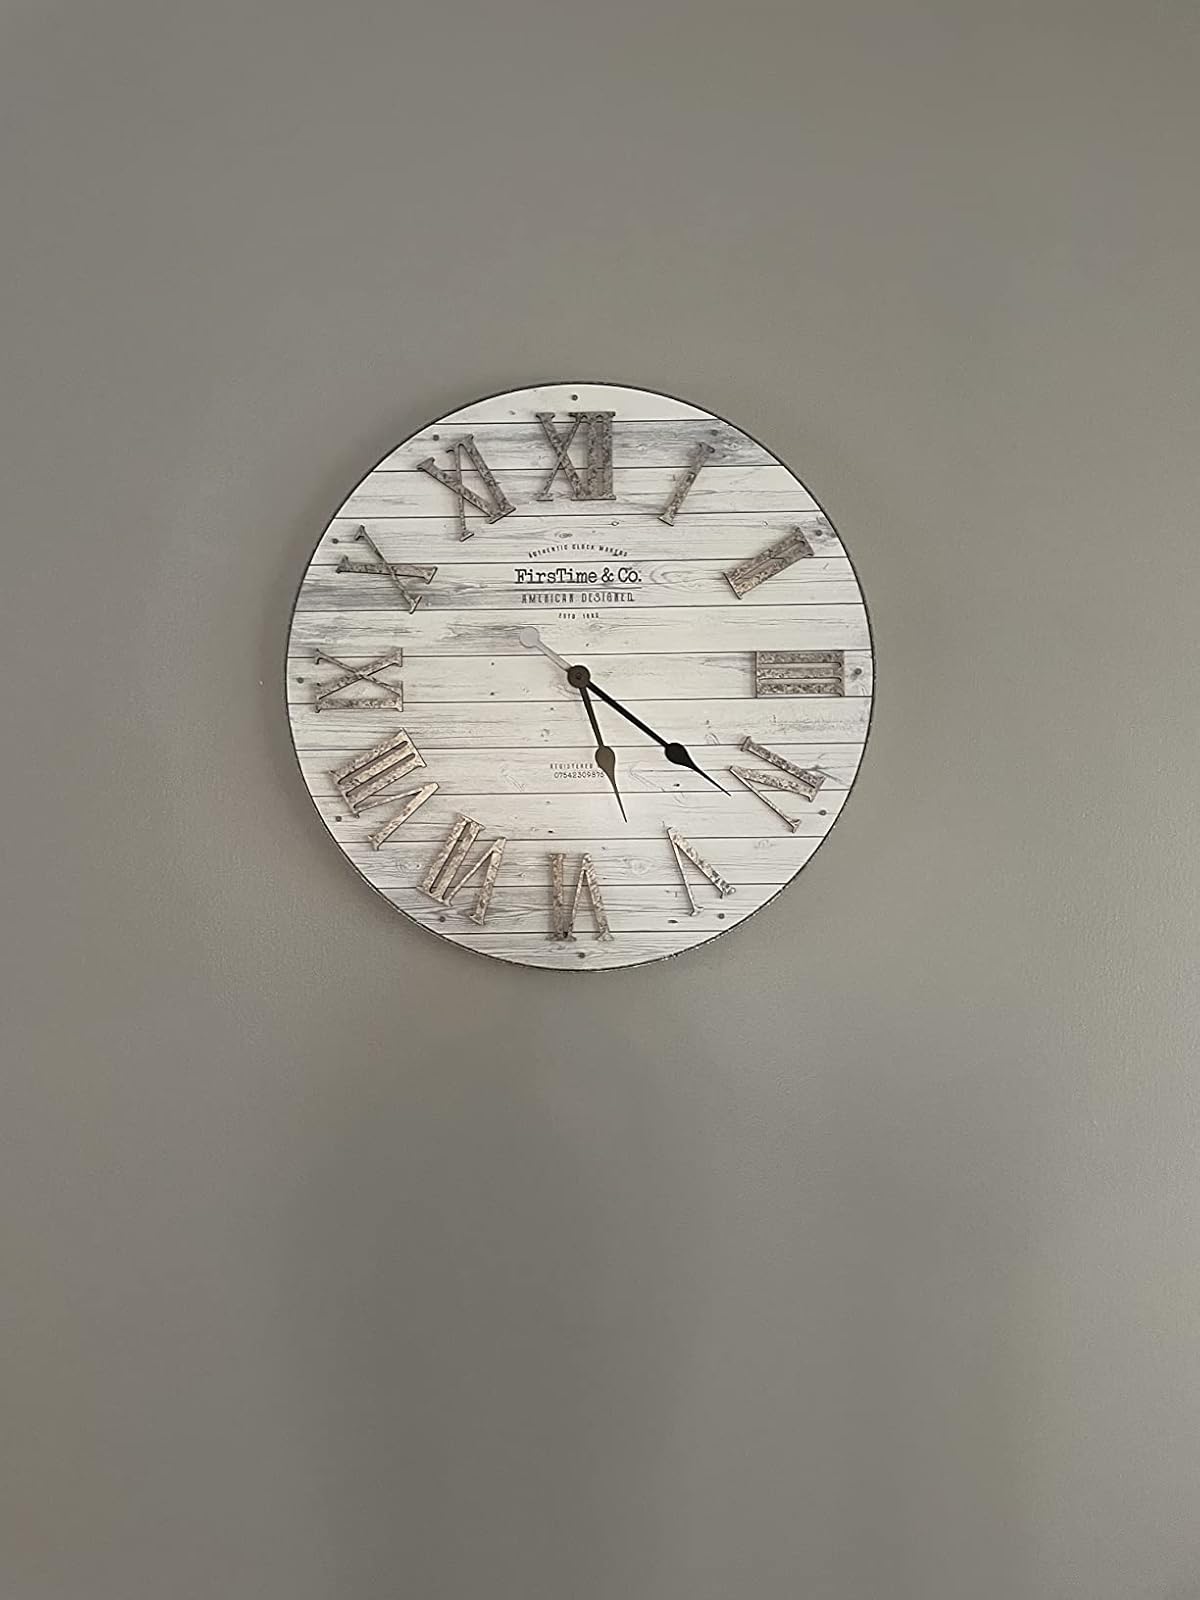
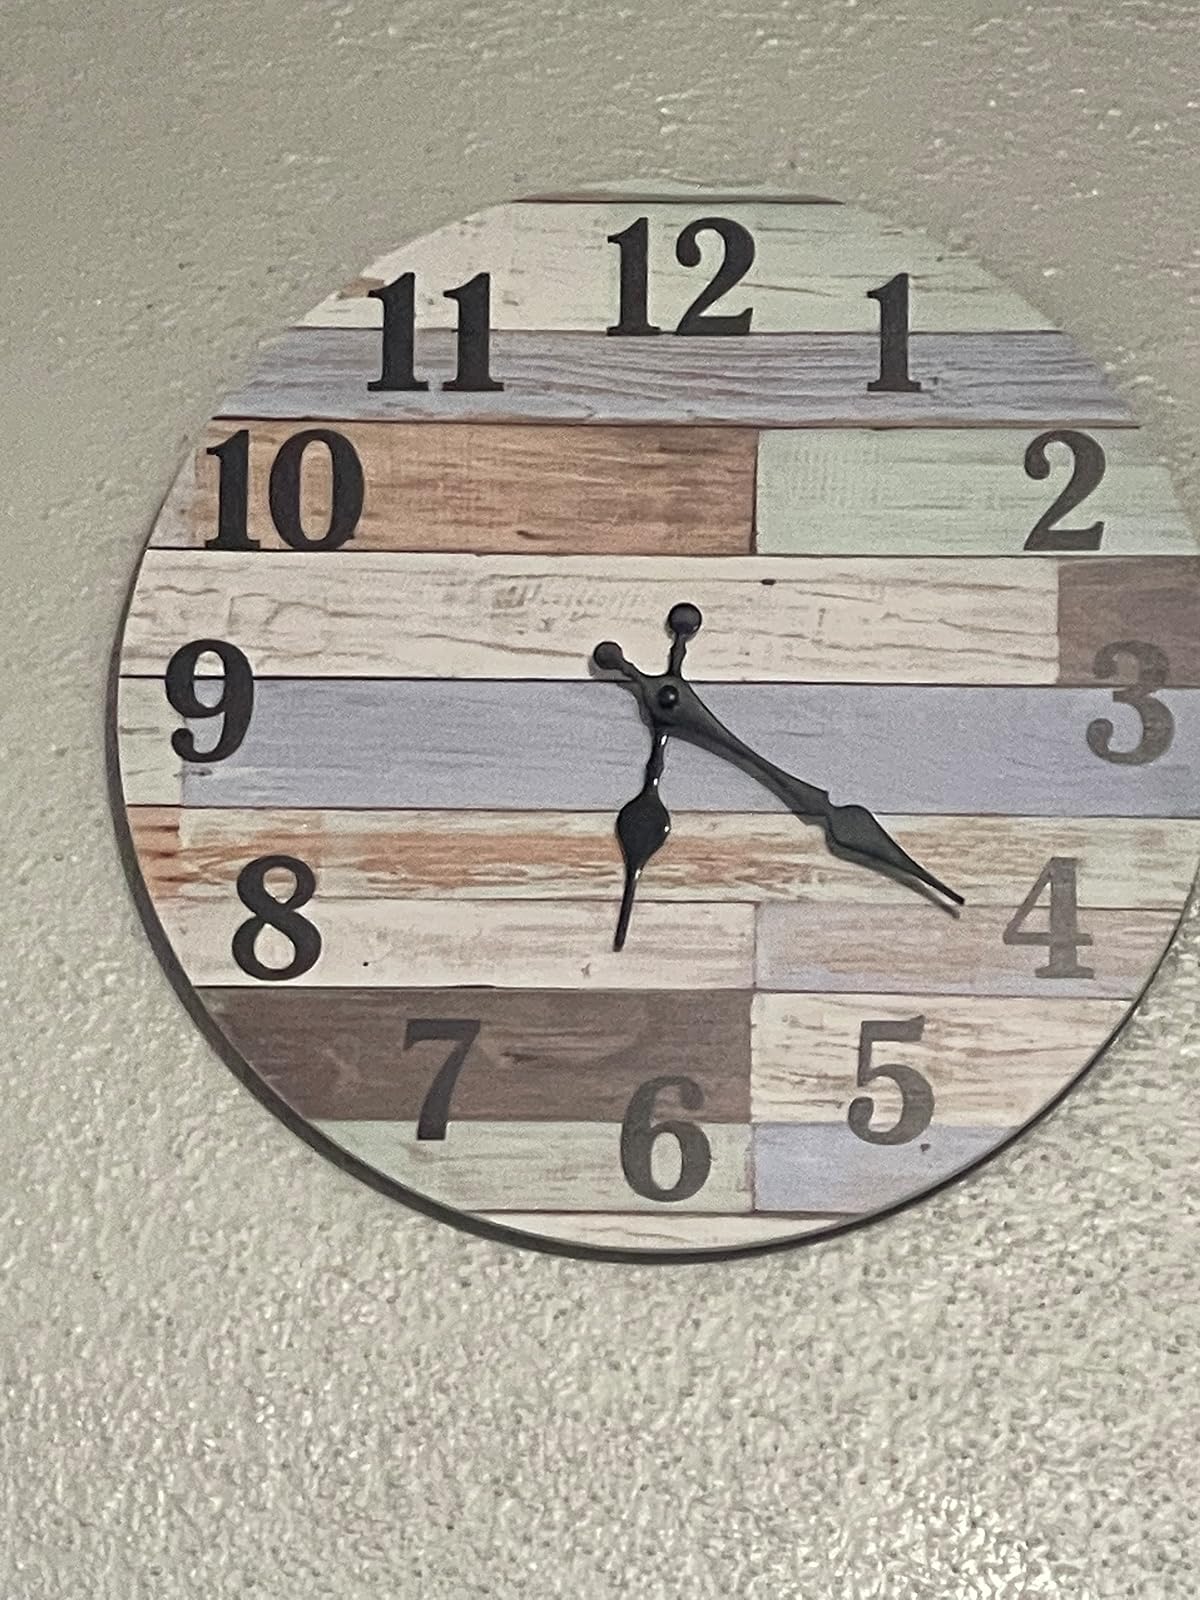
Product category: clock
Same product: no